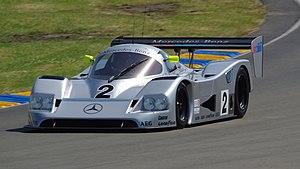
Michael Schumacher, né le 3 janvier 1969 à Hürth-Hermülheim, près de Cologne en Allemagne, est un pilote automobile allemand, surnommé « Schumi » par ses fans ou parfois par les journalistes. Avec sept titres de champion du monde de Formule 1, 91 victoires en Grand Prix de Formule 1 et 68 pole positions, il possède le plus beau palmarès de ce sport. Michael Schumacher a détenu la plupart des records de la Formule 1 à l'exception des records de précocité, mais Lewis Hamilton se les approprie progressivement.
Les 480 kilomètres de Mexico 1990, disputées le 7 octobre 1990 sur le circuit des frères Rodriguez ont été la neuvième manche du Championnat du monde des voitures de sport 1990.